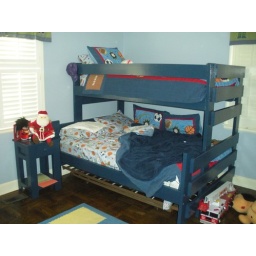
Twin over full bunk beds with custom made nightstand Bed and night stand is constructed from solid pine wood